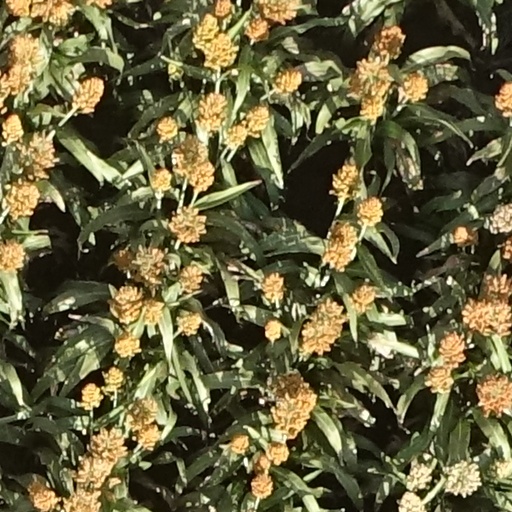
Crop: sorghum